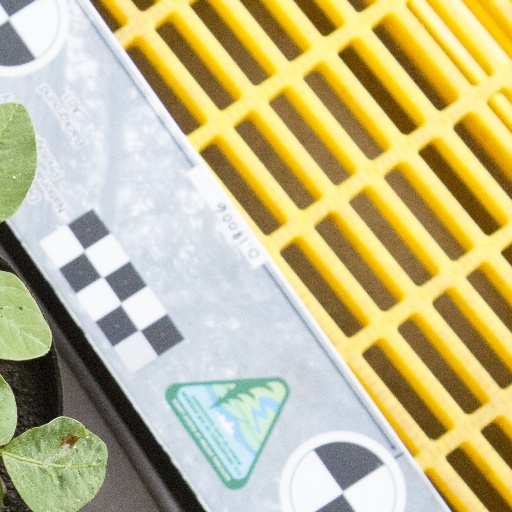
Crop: soybean